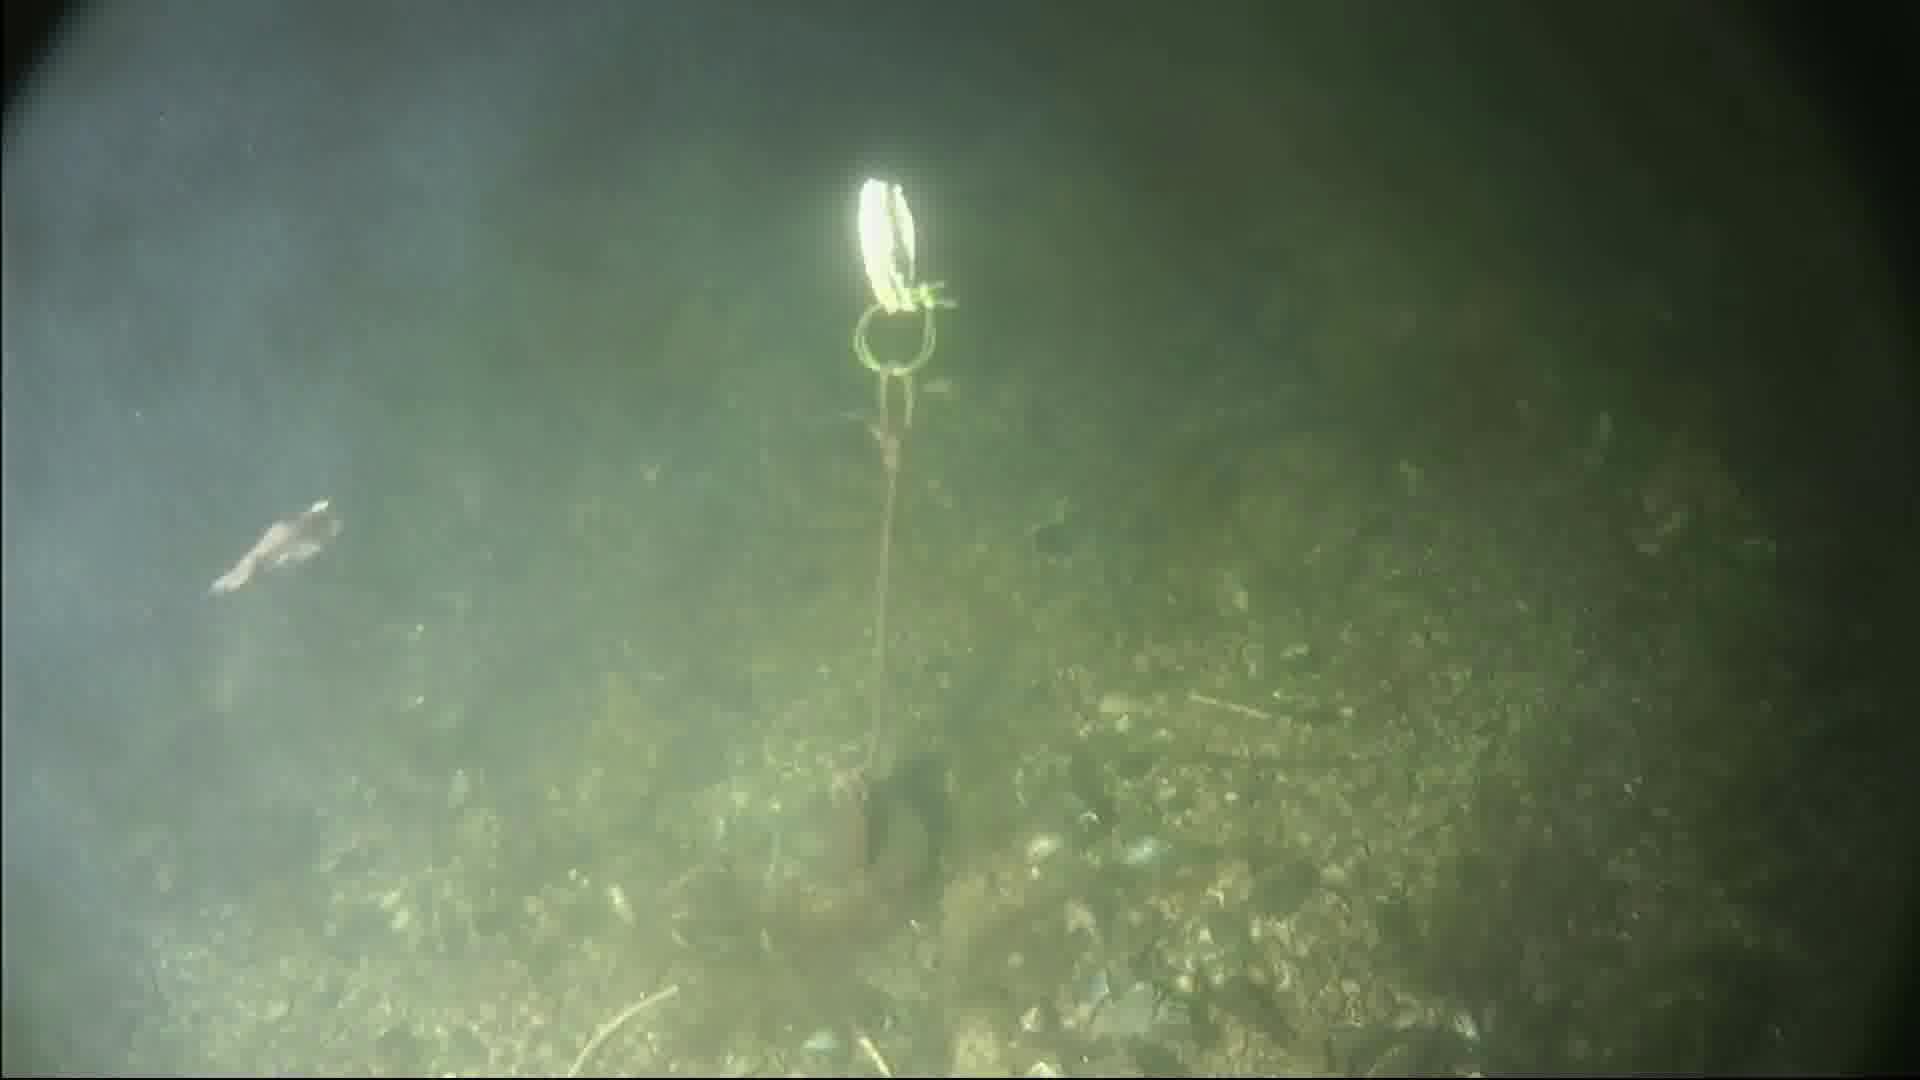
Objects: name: shrimp